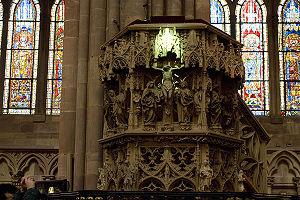
rayon vert de la cathédrale de Strasbourg sur la chaire le jour de l'équinoxe de printemps à 11h 38mn